Body positivity

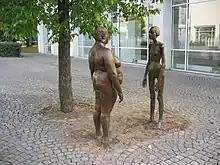
The sculpture of two women in bronze, "Jag tänker på mig själv – Växjö" ( 'I am thinking of myself – Växjö') by Marianne Lindberg De Geer, 2005, outside of the art museum of Växjö, Sweden. It depicts one thin woman and one fat woman and demonstrates society's infatuation with outward appearances. The sculpture has been a source of controversy in town, with both statues being vandalized and repaired during 2006.

Body positivity is a social movement that promotes a positive view of all bodies, regardless of size, shape, skin tone, gender, and physical abilities. Proponents focus on the appreciation of the functionality and health of the human body instead of its physiological appearance.